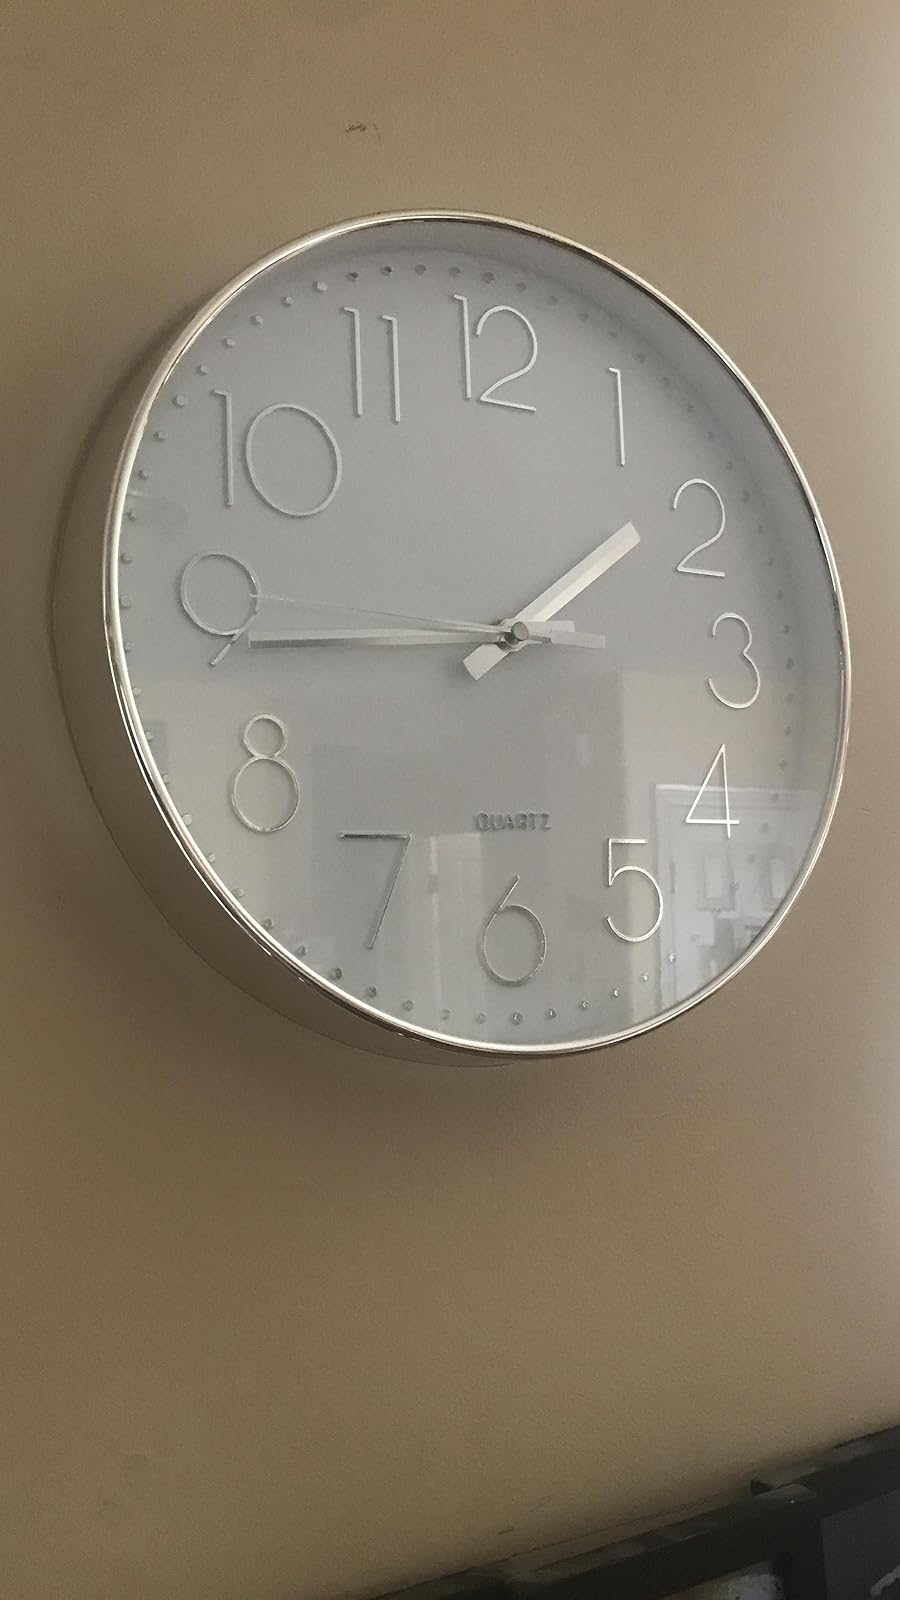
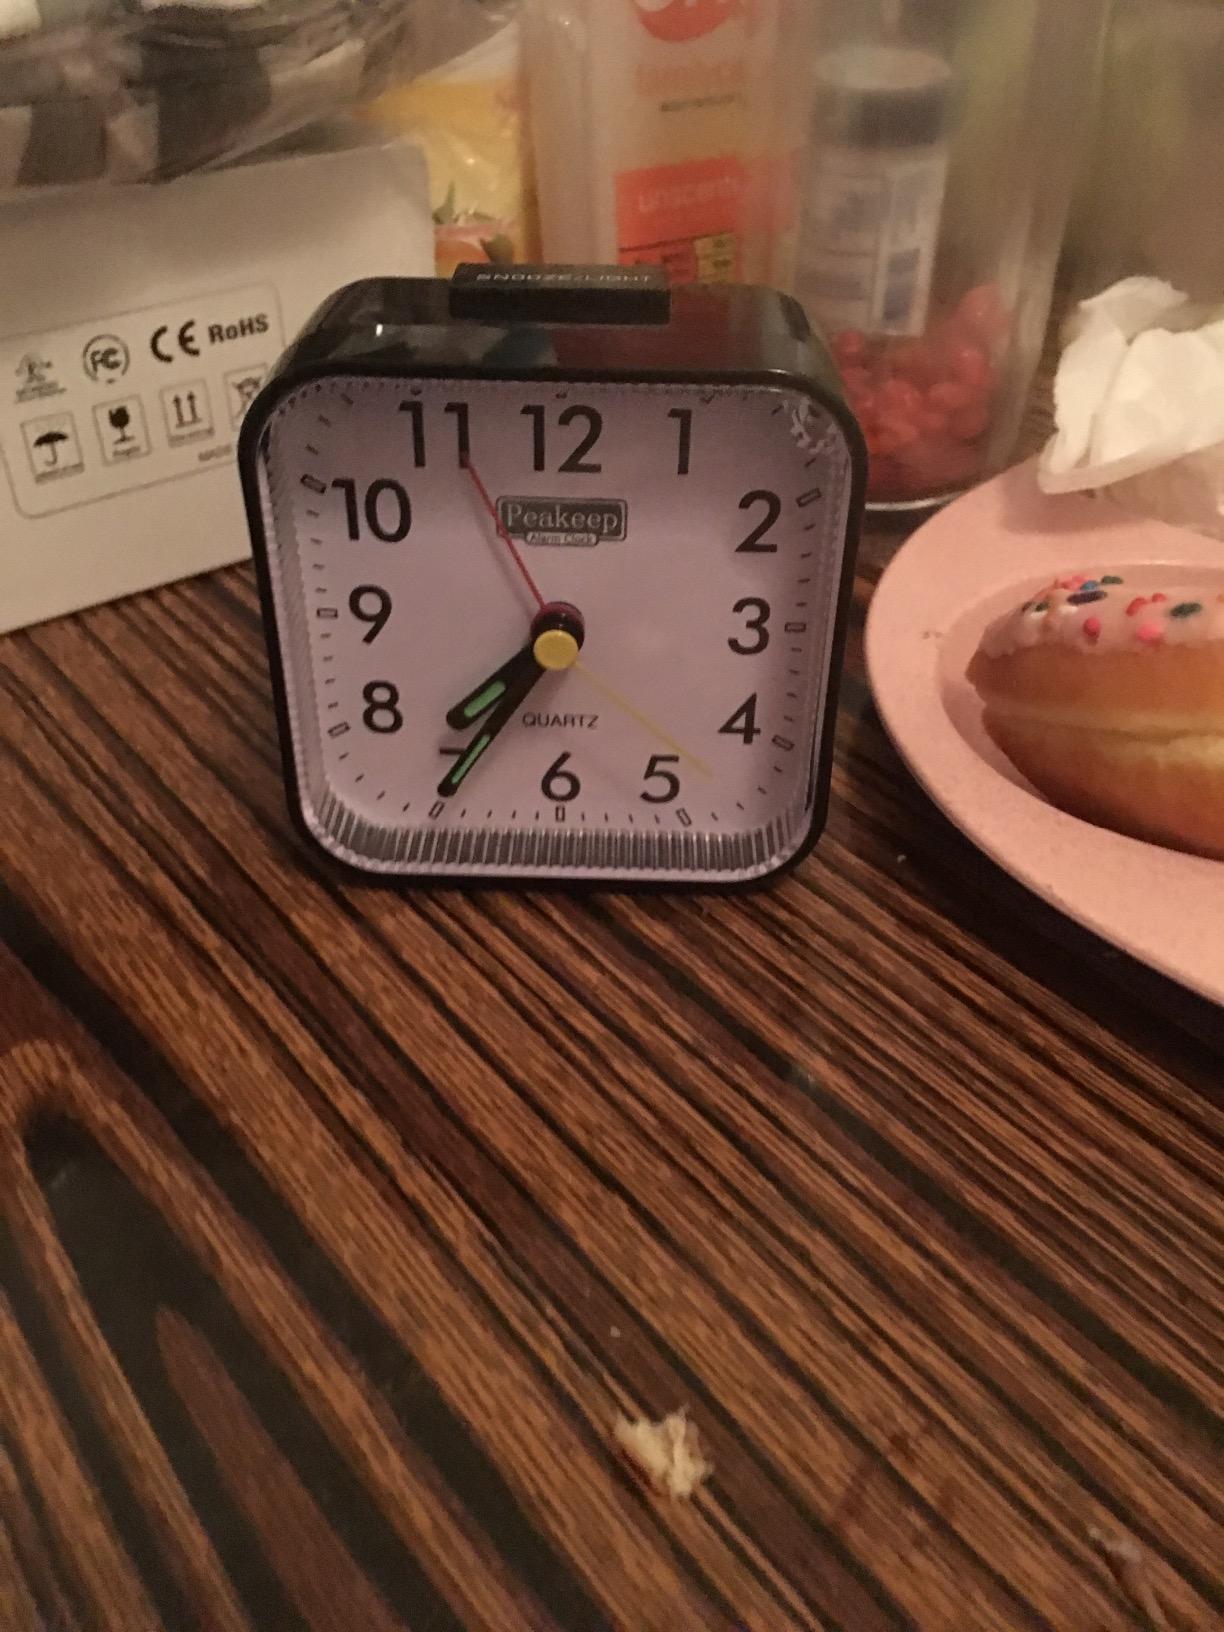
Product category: clock
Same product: no